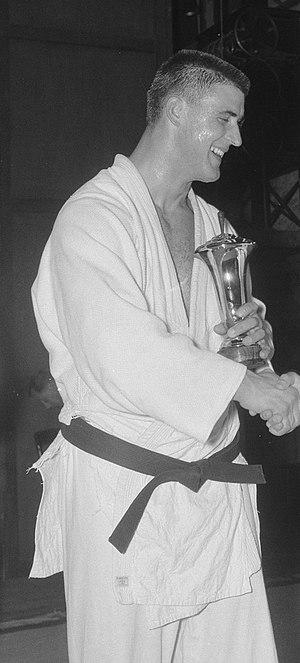
Anthonius Johannes Geesink dit Anton Geesink, né le 6 avril 1934 à Utrecht et mort le 27 août 2010 dans la même ville, est un judoka néerlandais, combattant dans la catégorie des poids lourds.